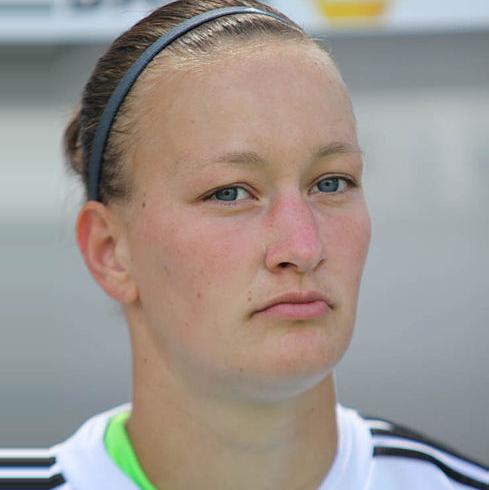
Age: 21